Michael G. DeSombre

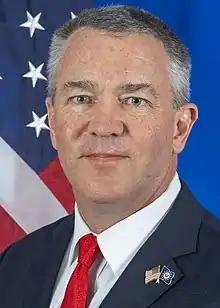
Official portrait, 2020

Michael George DeSombre (born 1968) is a partner of Sullivan & Cromwell and a former United States Ambassador to the Kingdom of Thailand. He is also a former chairman of Save the Children Hong Kong.